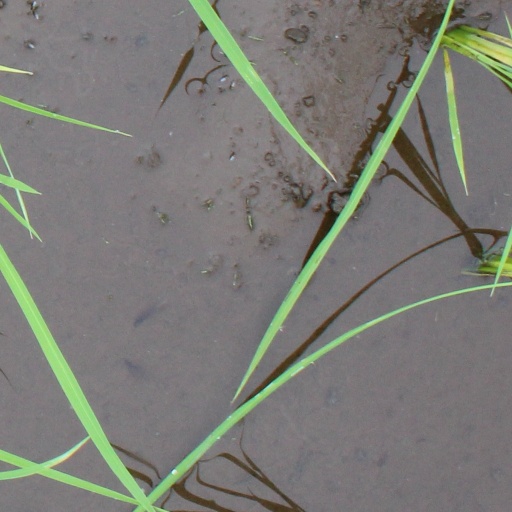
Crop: rice